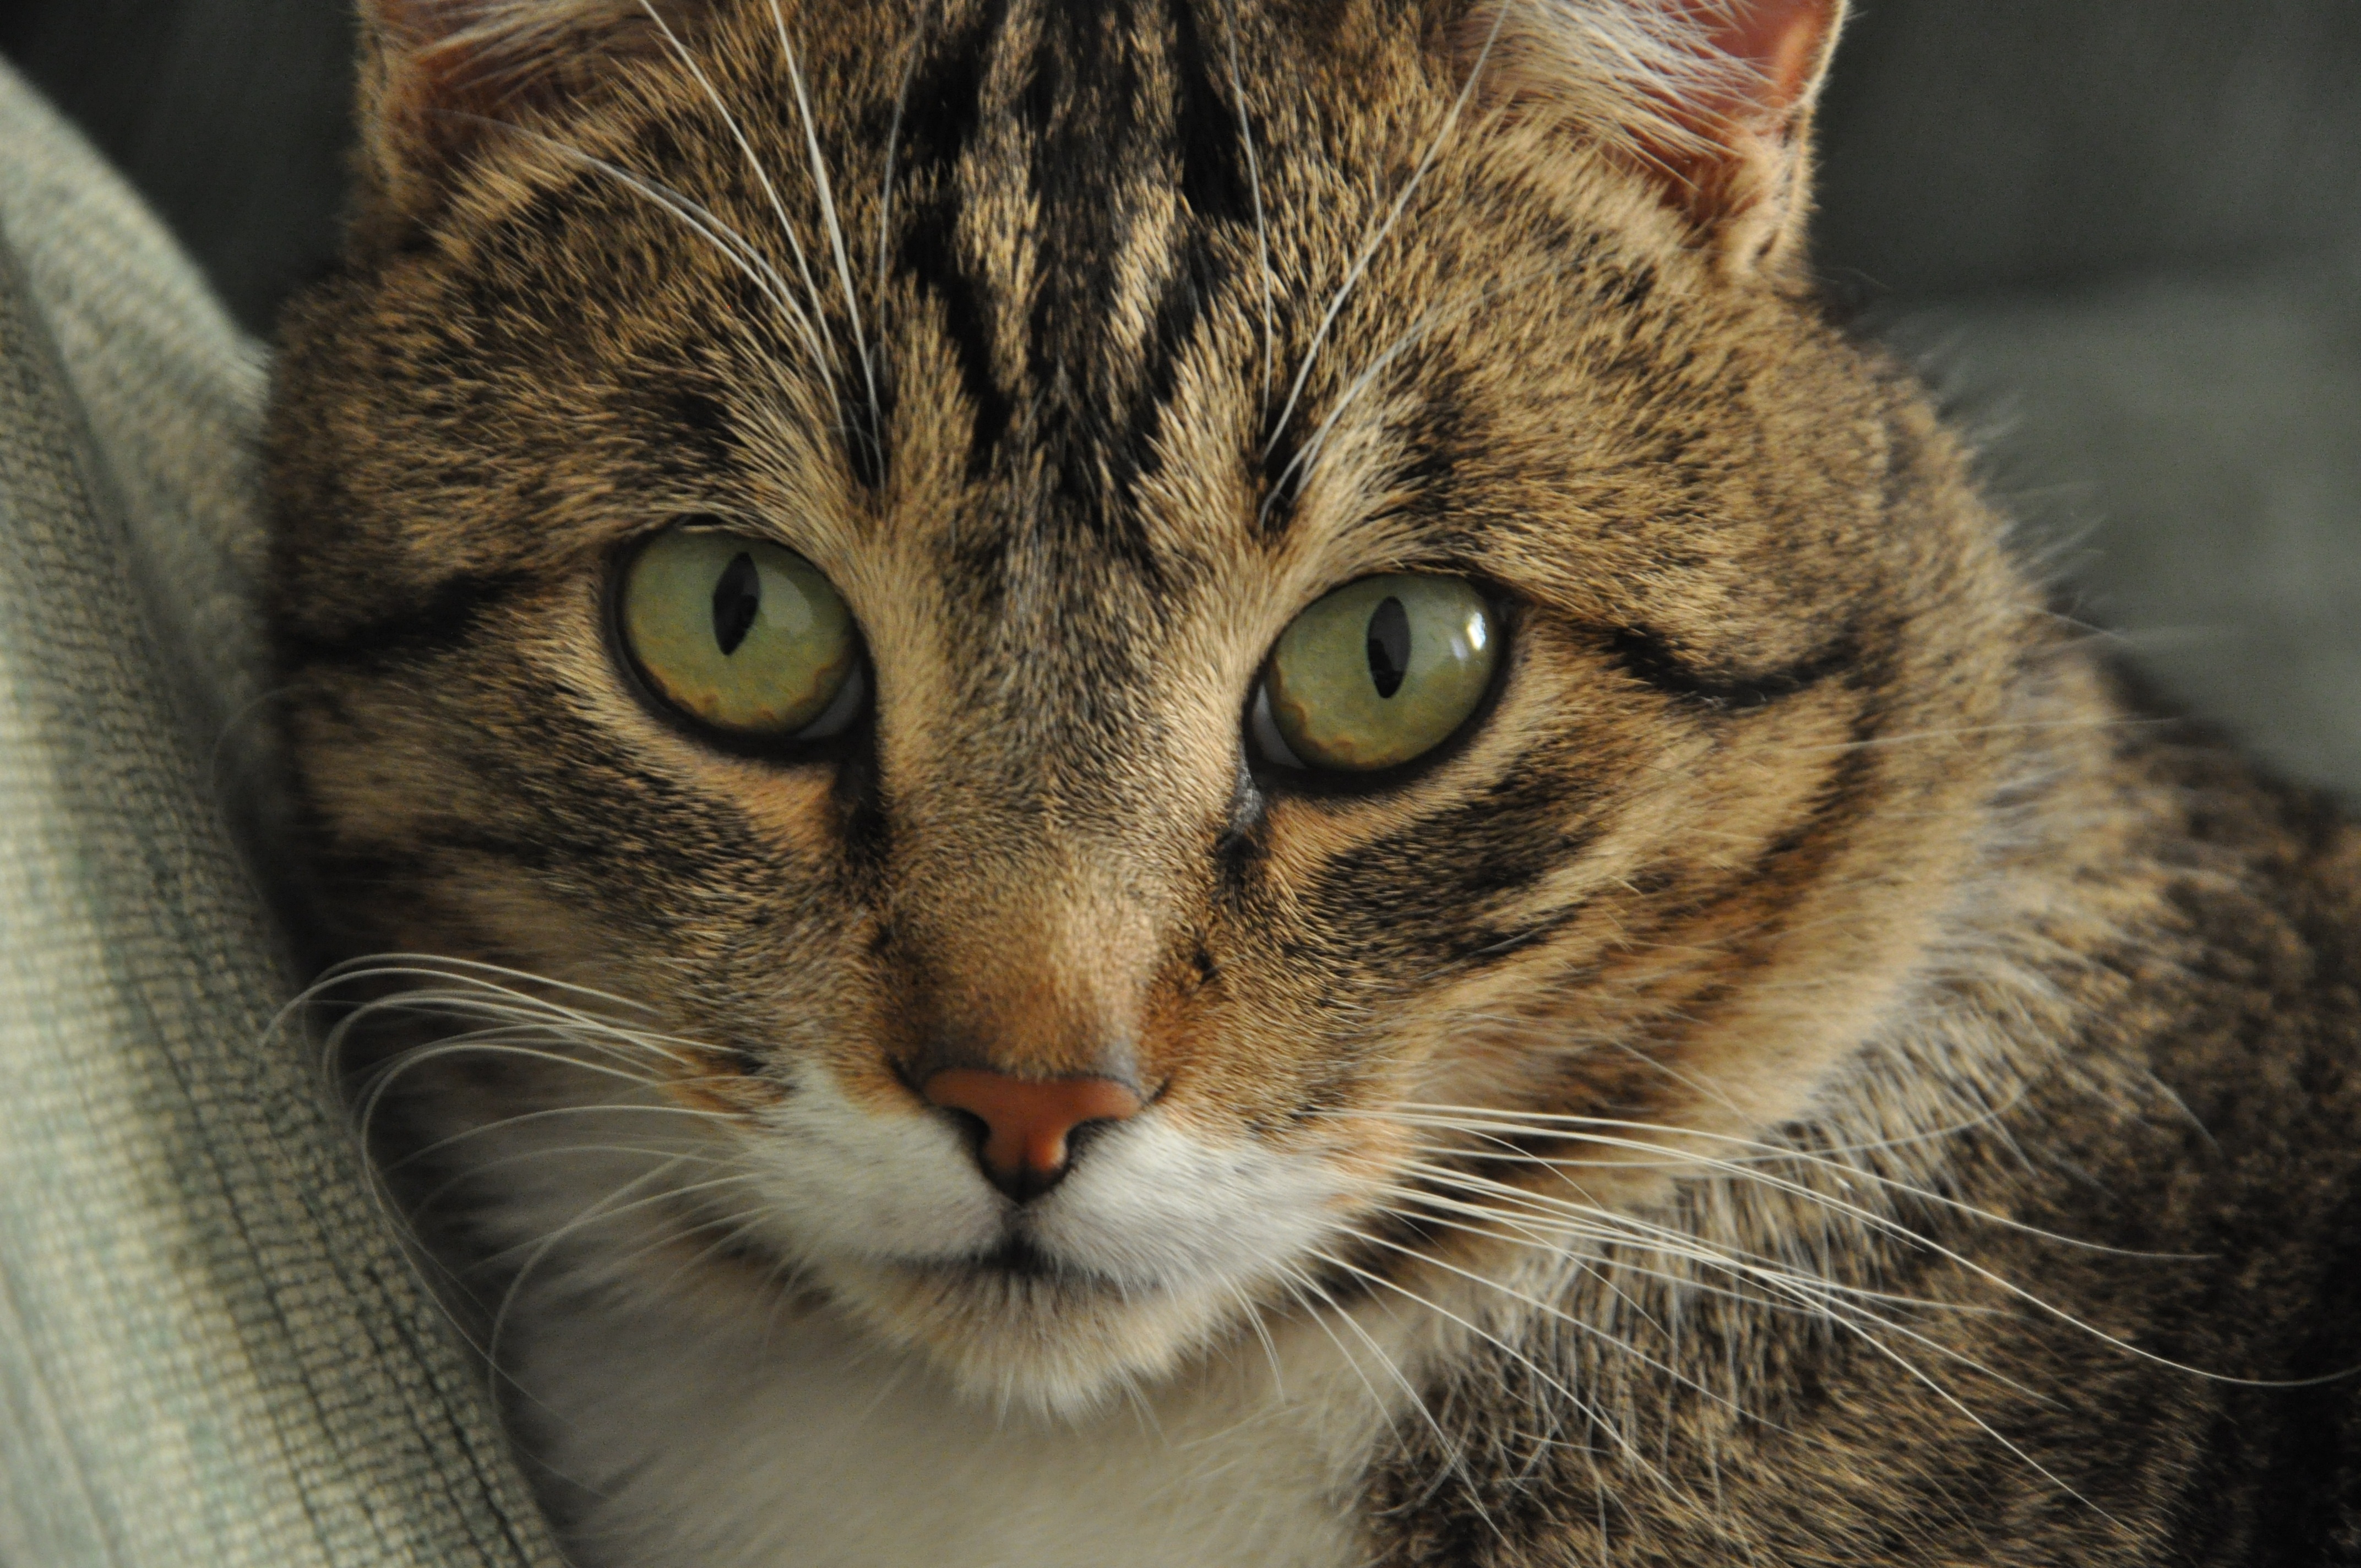
green, kitten, cat, feline, mammal, fauna, close up, nose, eyes, whiskers, snout, vertebrate, tabby cat, european shorthair, wild cat, small to medium sized cats, cat like mammal, domestic short haired cat, pixie bob, rusty spotted cat